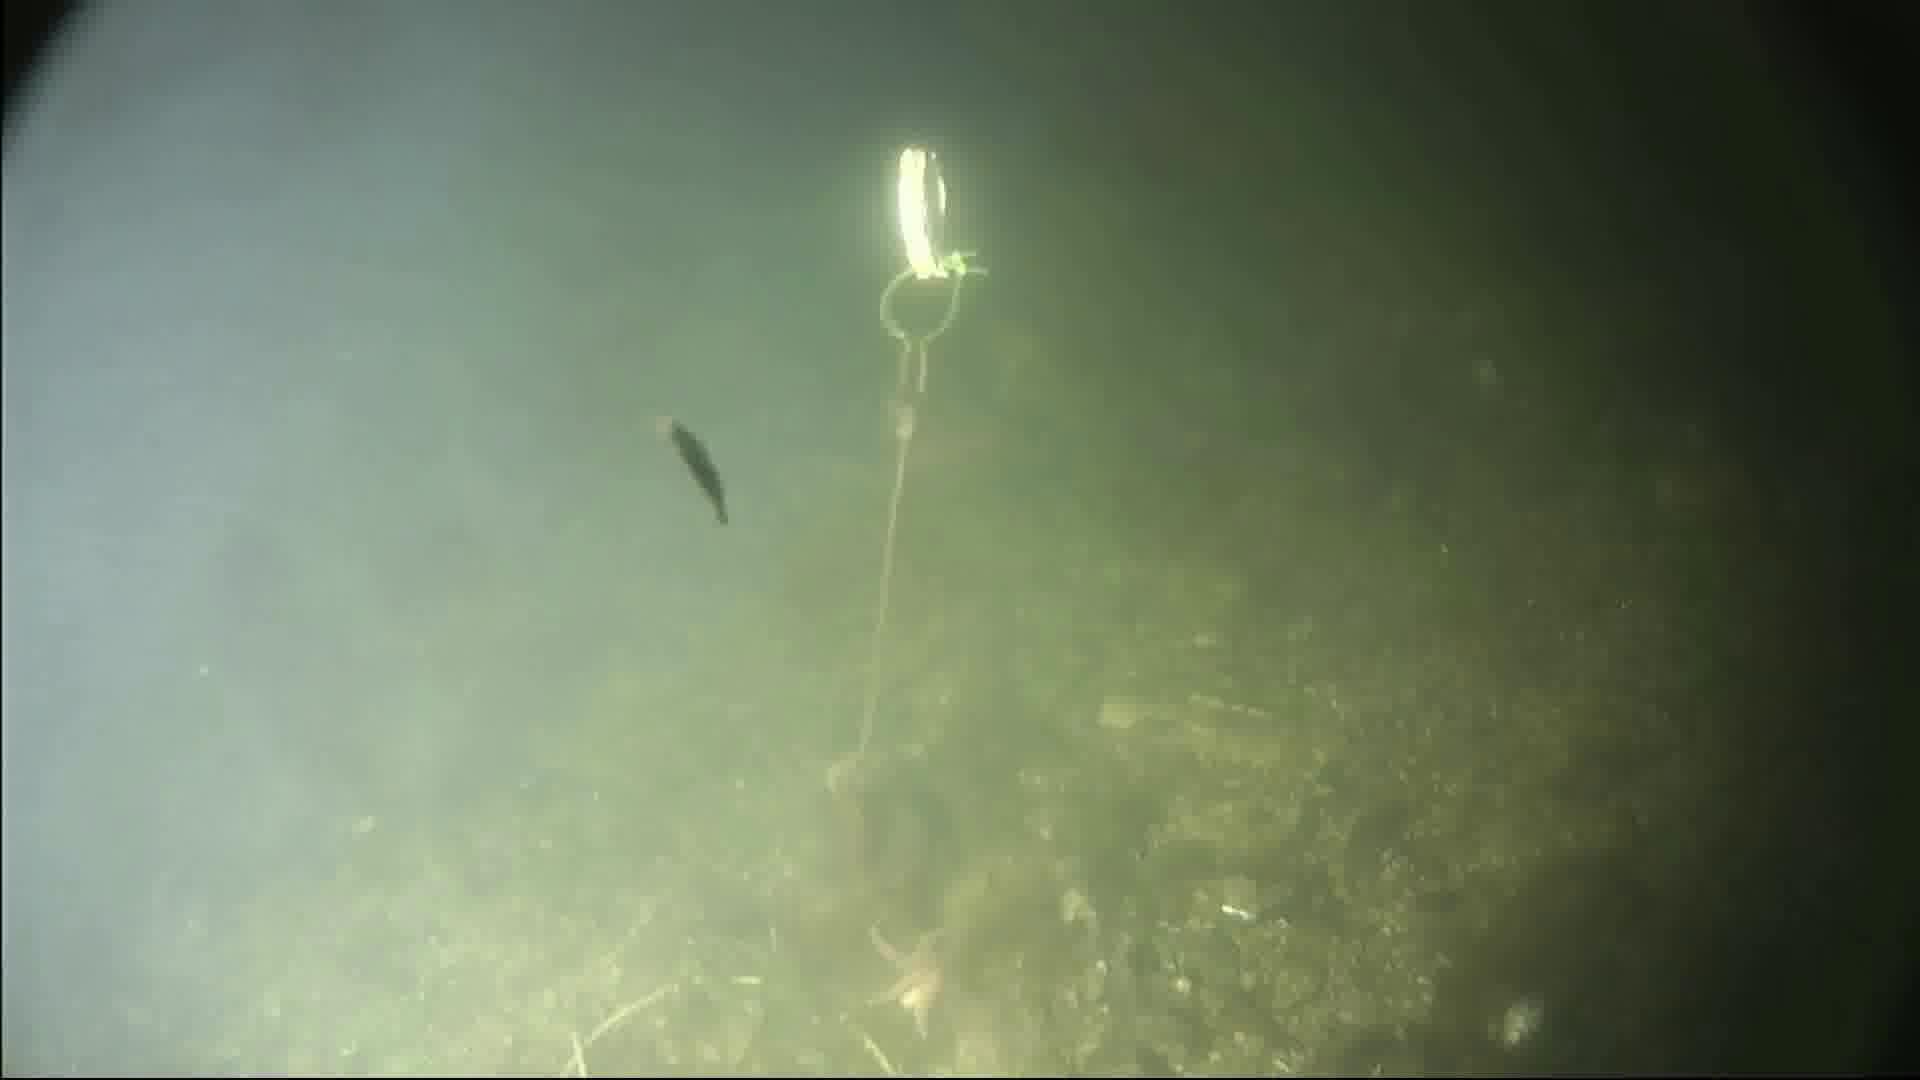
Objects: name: starfish
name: small_fish